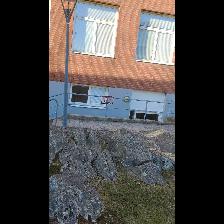
Label: NonHuman